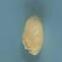
Maize quality: Good